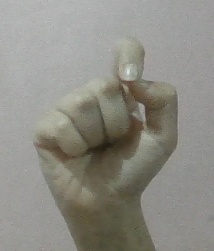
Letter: fa